Hope (Watts)

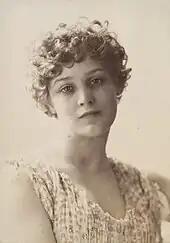
Dorothy Dene c. 1885

In late 1885 Watts's adopted daughter Blanche Clogstoun had just lost her infant daughter Isabel to illness, and Watts wrote to a friend that "I see nothing but uncertainty, contention, conflict, beliefs unsettled and nothing established in place of them." Watts set out to reimagine the depiction of Hope in a society in which economic decline and environmental deterioration were increasingly leading people to question the notion of progress and the existence of God.